Ronaldo Puno

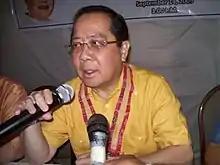
Puno in 2009.

On September 3, 2007, President Gloria Macapagal Arroyo designated Puno, DILG Secretary, as presidential adviser on political affairs in a concurrent capacity, replacing OIC, National Security Adviser Norberto Gonzales. Puno is president on leave of her party, the Kabalikat ng Malayang Pilipino. The Commission on Appointments (CA) finally confirmed on June 11, 2008, en masse several top government officials, including Puno amid walk outs by Senators Jamby Madrigal and Panfilo Lacson.